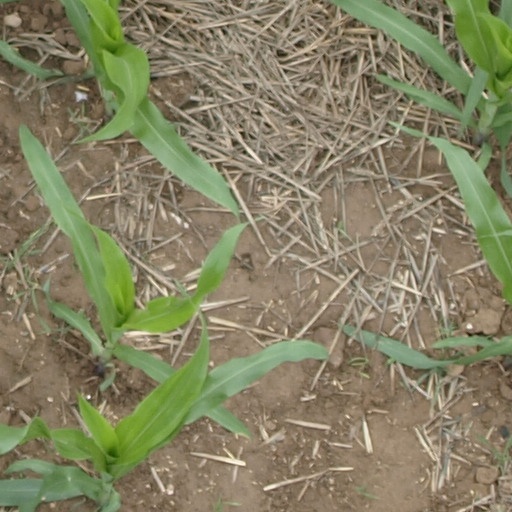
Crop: maize; corn